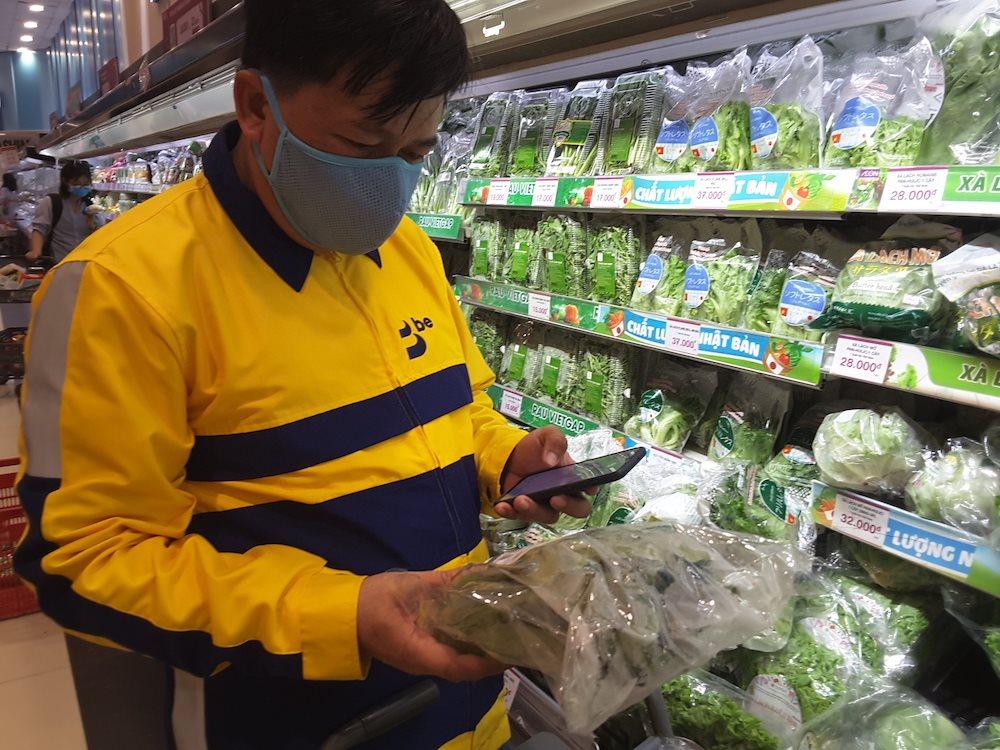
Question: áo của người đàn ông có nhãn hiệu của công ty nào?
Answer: be